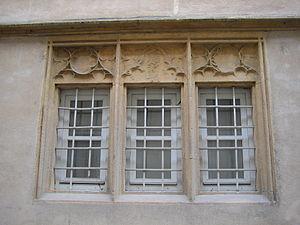
L'hôtel de Gargan est une bâtisse historique de la ville de Metz, rue Nexirue. C'est une construction du XVe siècle, de style gothique. Les tympans de fenêtres de style gothique flamboyant datent l'édifice du XVe siècle.
L’hôtel de Gargan, actuellement résidence d’Hannoncelles, est un bâtiment historique de la ville de Metz situé en Nexirue, dans le quartier Metz-Centre.